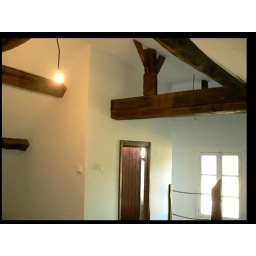
Upstairs showing bathroom door, and banisters to downstairs, window view over fields, and meadow